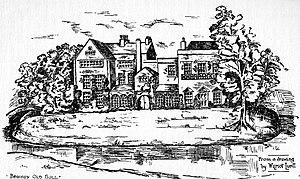
Bewsey Old Hall